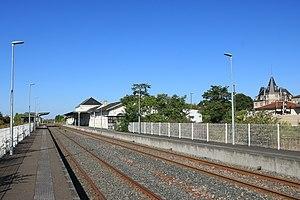
La gare de Cognac est une gare ferroviaire française située sur le territoire de la commune de Cognac, sous-préfecture de la Charente, en région Nouvelle-Aquitaine.